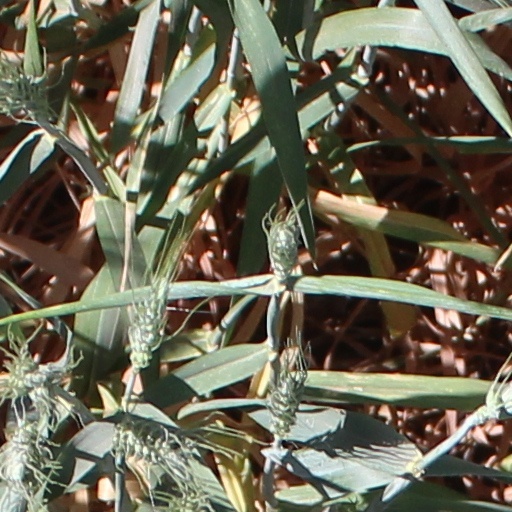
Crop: wheat